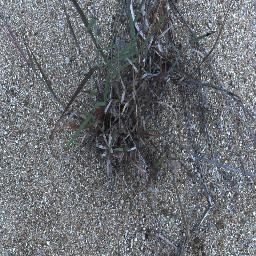
Label: negative